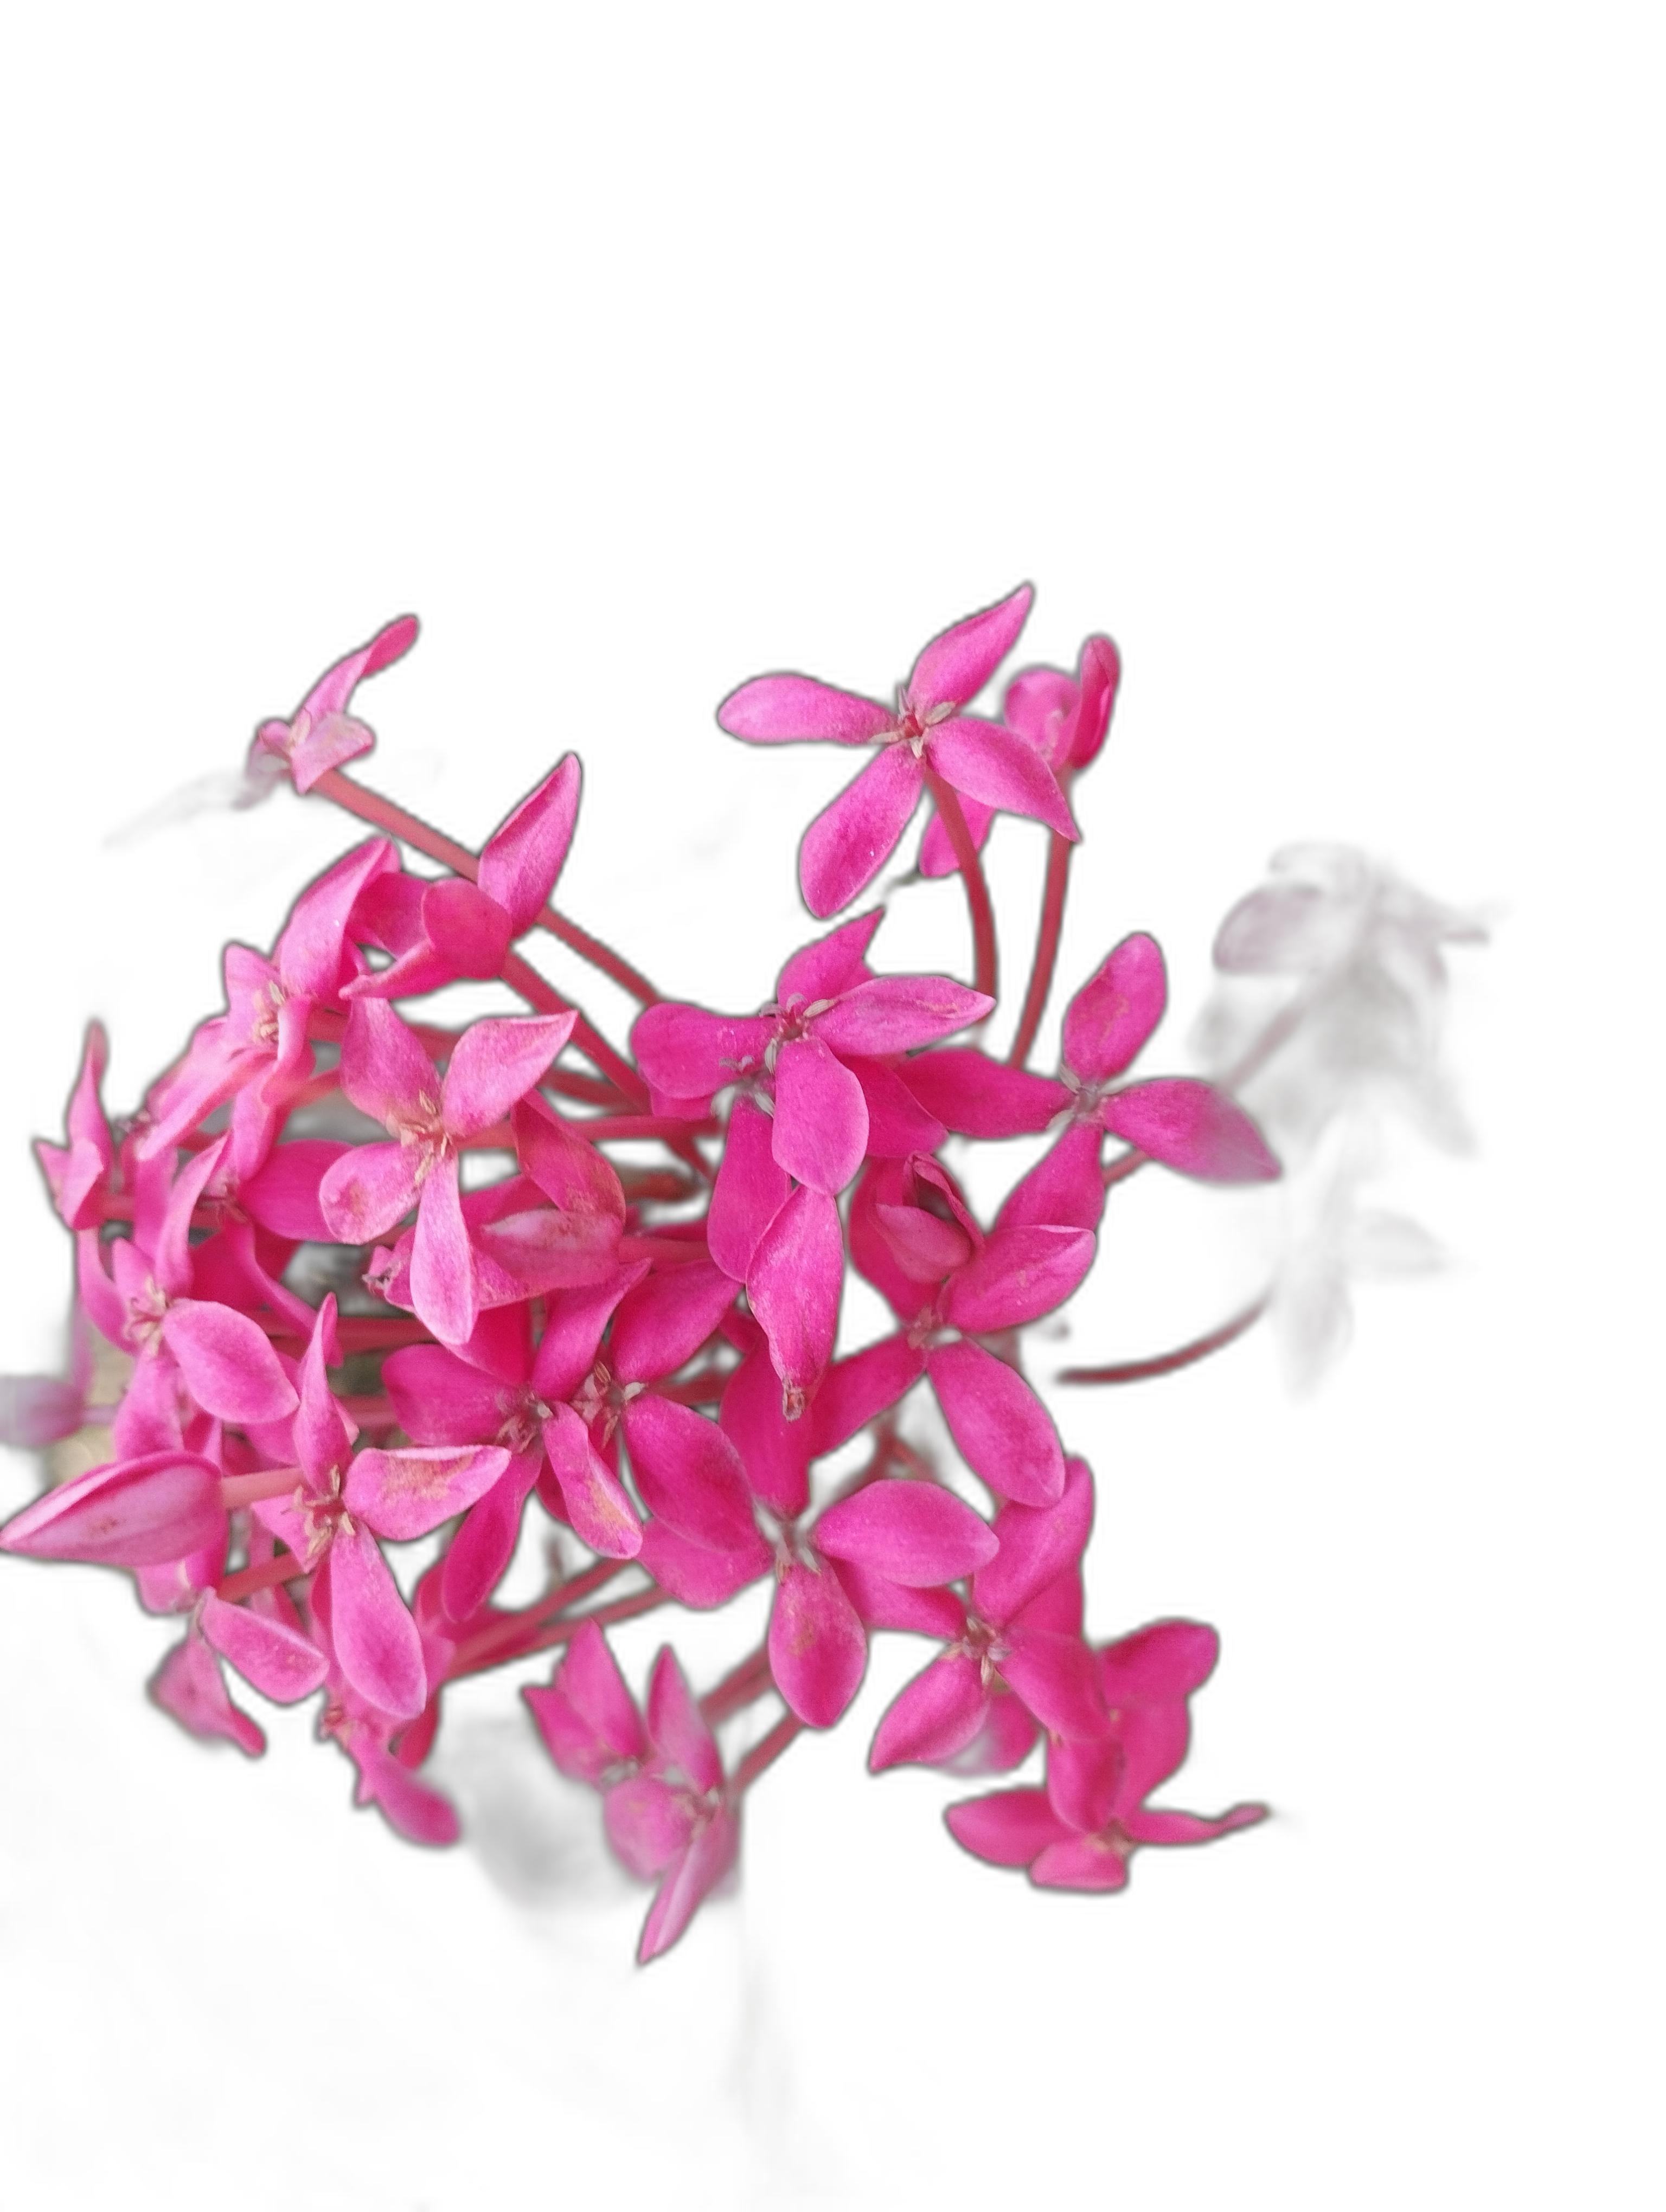
Label: Jungle geranium